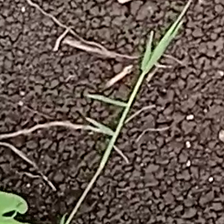
Weed species: Harali_(Cynodon_dactylon)